Herøy Municipality (Nordland)

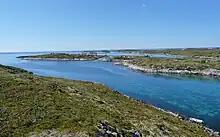
View of Gåsvær

The municipality of Herøy consists of about 1,700 little islands and islets. The main islands are Nord-Herøy, Sør-Herøy, Tenna, Ytre Øksningan, Indre Øksningan, Seløya, and Staulen— all of which are connected by bridges including Åkviksundet Bridge, Hoholmen Bridge, Kalvøyrevet Bridge. Most islands are low and close to the sea surface. The highest point in the municipality is the tall mountain Vardøyfjellet on the island of Vardøya.